Colorado Heights University

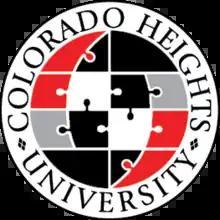

Colorado Heights University was a private university in Denver, Colorado. It was part of the Teikyo University Group. In March 2009, it first changed its name from Teikyo Loretto Heights University (TLHU) to Colorado Heights University and later to Colorado Advanced University in July of the same year.